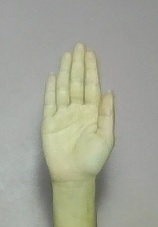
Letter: seen